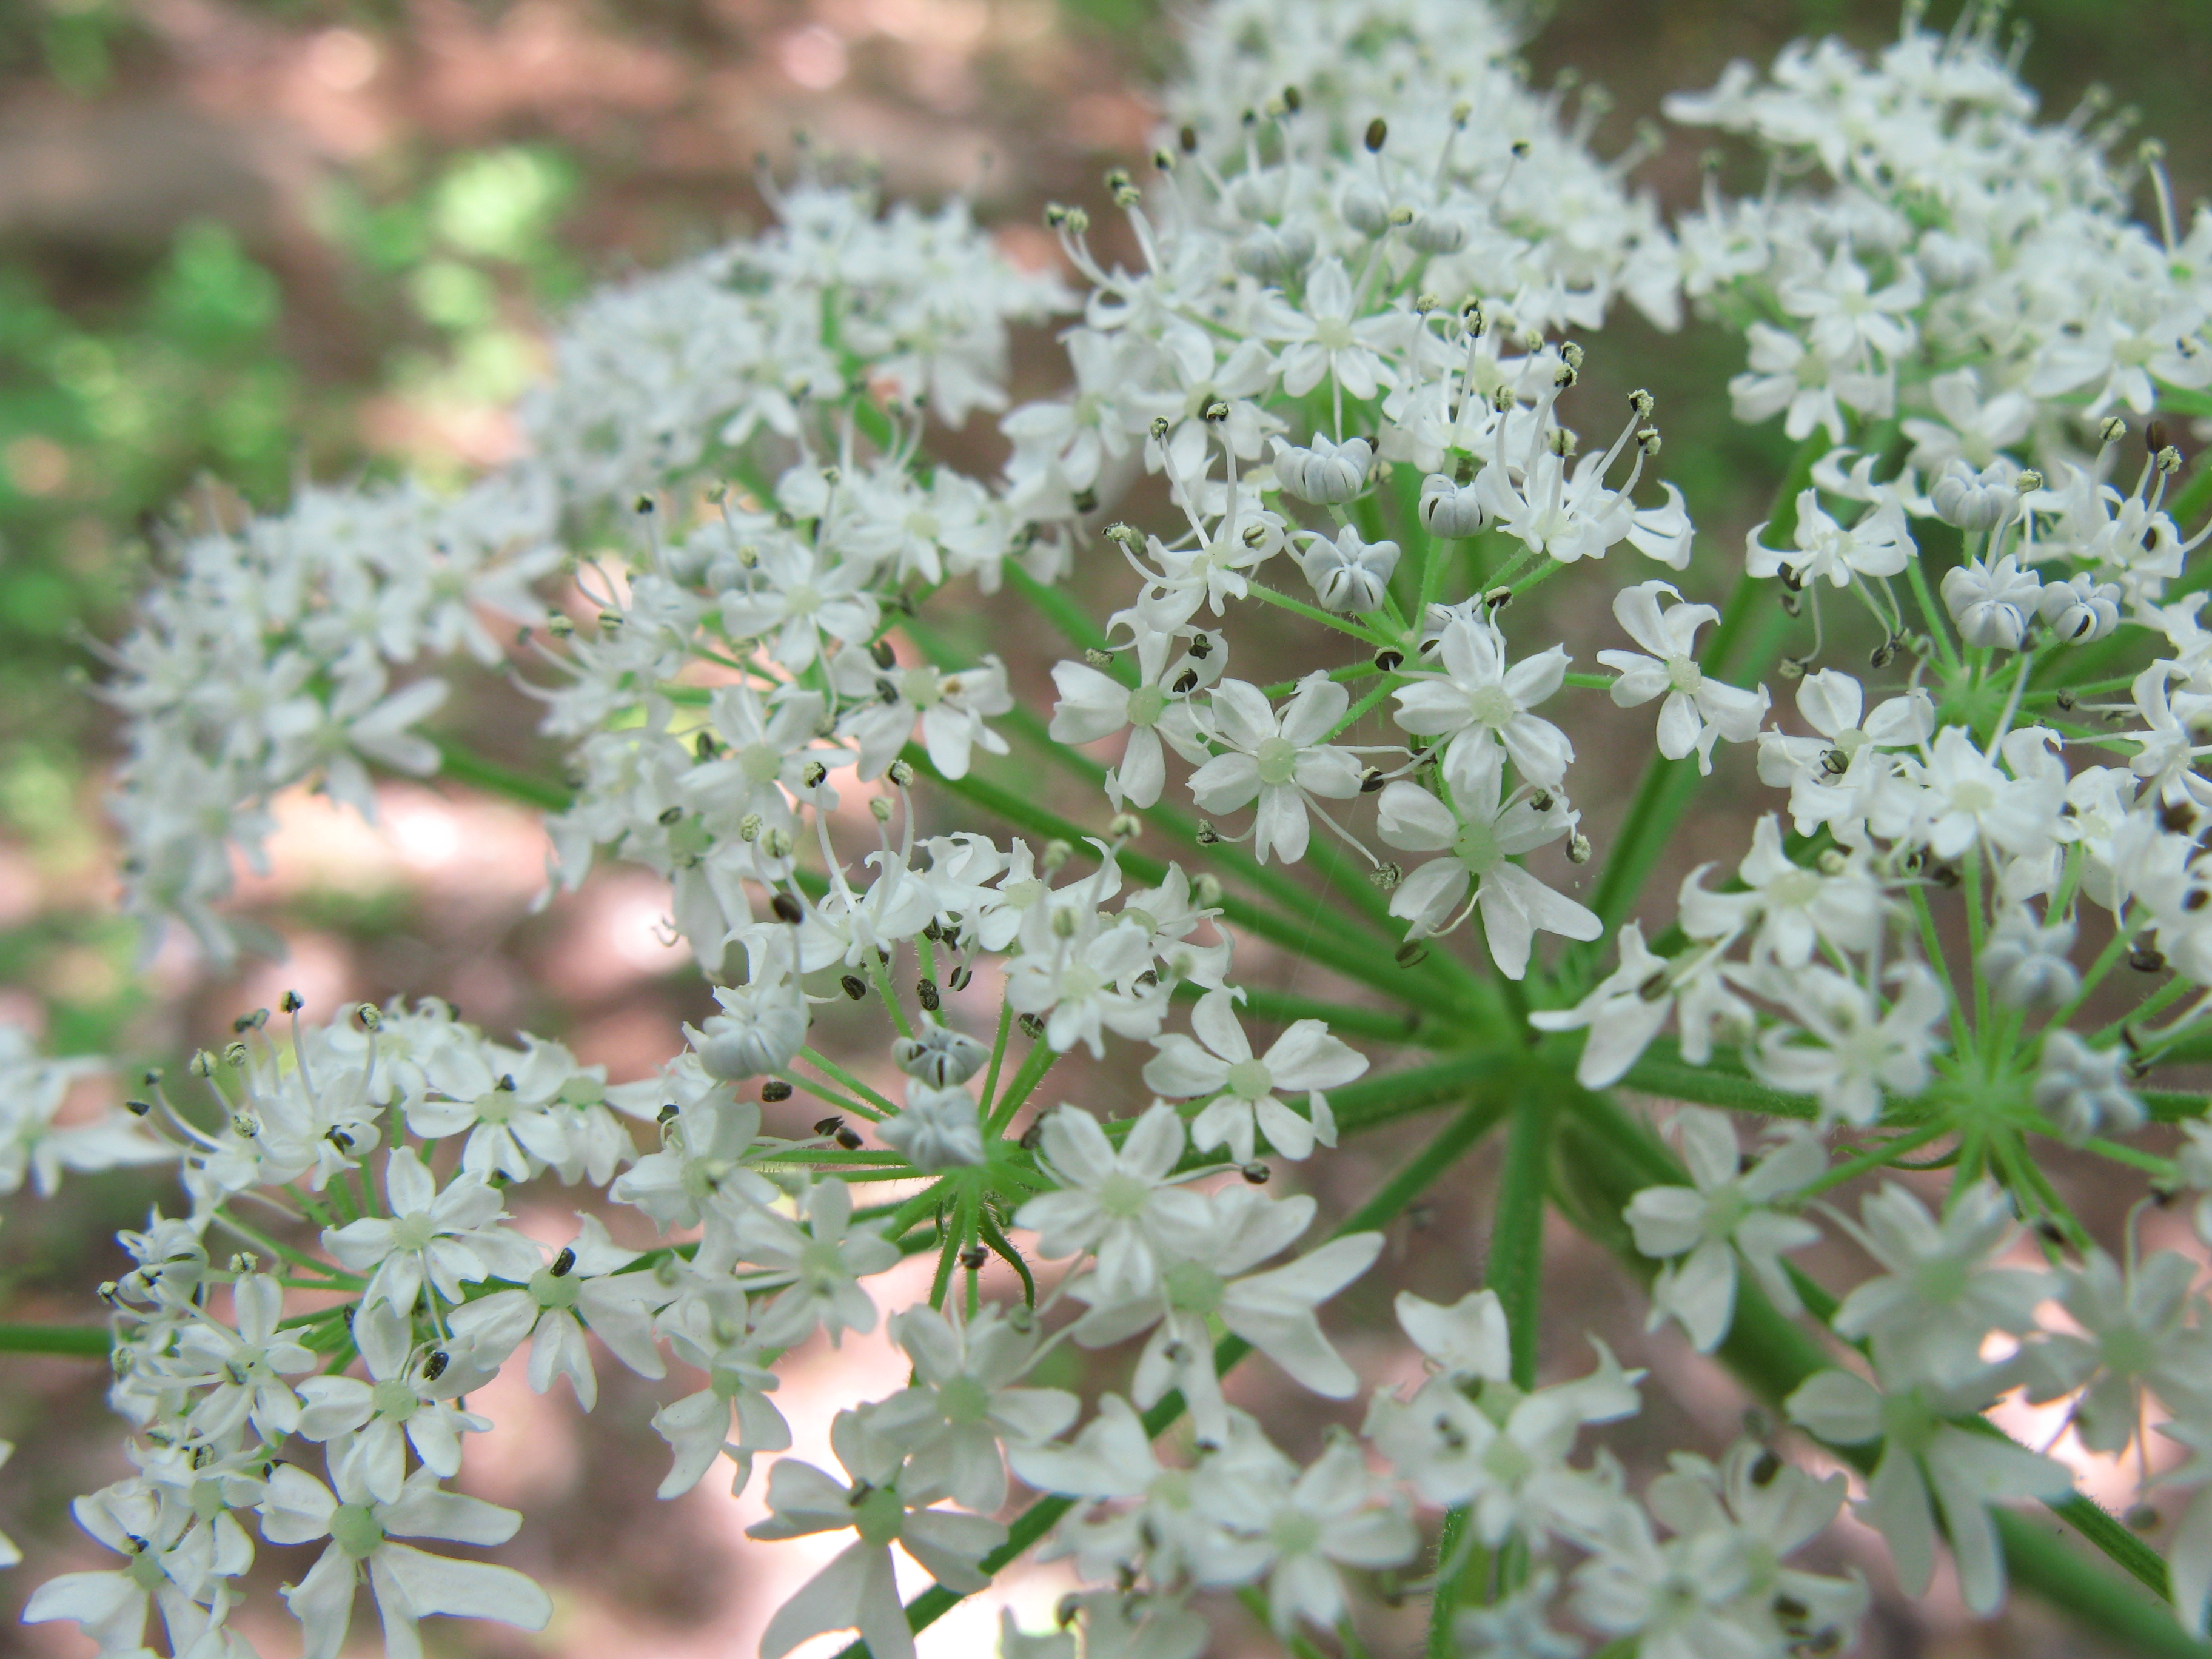
plant, white, flower, high, herb, produce, botany, flora, shrub, hires, flowerpicturesnolimits, hi, res, powershotg7, canong7, anthriscus, flowering plant, cow parsley, subshrub, land plant, apiales, sweetscented bedstraw, breckland thyme, parsley family, rock samphire